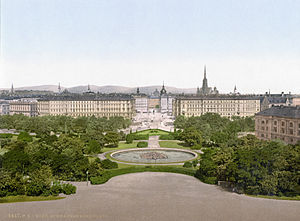
Schwarzenbergplatz
Schwarzenbergplatz år 1900
Schwarzenbergplatz er en af de mest kendte pladser i centrum af Wien. Pladsen er opkaldt efter Karl Philipp Fürst Schwarzenberg.